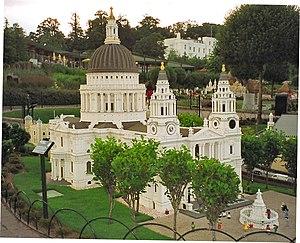
Legoland Windsor est un parc à thèmes Legoland situé à Windsor, dans le Berkshire, en Angleterre, dans la grande banlieue londonienne. Deuxième parc de la franchise Legoland, le parc a ouvert en 1996 sur le site du Windsor Safari Park.